Cemetery Hill

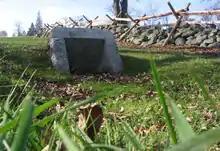
Menchey's Spring, where a number of soldiers from the 54th New York were shot by a Confederate marksman.

Generals Howard and Schurz heard the commotion and rushed the 58th and 119th New York of Col. Włodzimierz Krzyżanowski's brigade from West Cemetery Hill to the aid of Wiedrich's battery. Howard's lines were getting thin, so he sent for help to Maj. Gen. Winfield S. Hancock of the II Corps. Hancock ordered one of his brigades under Col. Samuel S. Carroll to rush from Cemetery Ridge and assist the defenders. They arrived at the double-quick, charging through the dark from the cemetery, just as the Confederate attack was starting to ebb. Carroll's men secured Ricketts's battery and swept the North Carolinians down the hill. Over at Wiedrich's battery, Krzyżanowski led his men to sweep the Louisiana attackers down the hill until they reached the base and "flopped down" for Wiedrich's guns to fire canister at the retreating Confederates.